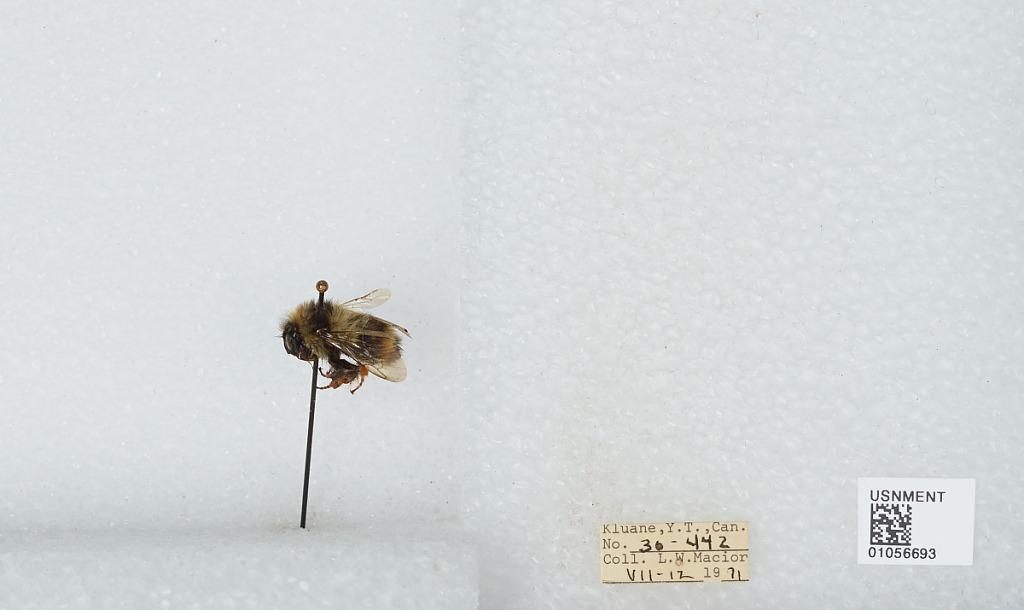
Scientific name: Bombus bifarius nearcticus
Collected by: L. Macior
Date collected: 1971-7-12
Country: Canada
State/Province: Yukon Territory
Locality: Kluane
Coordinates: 60.75, -139.5